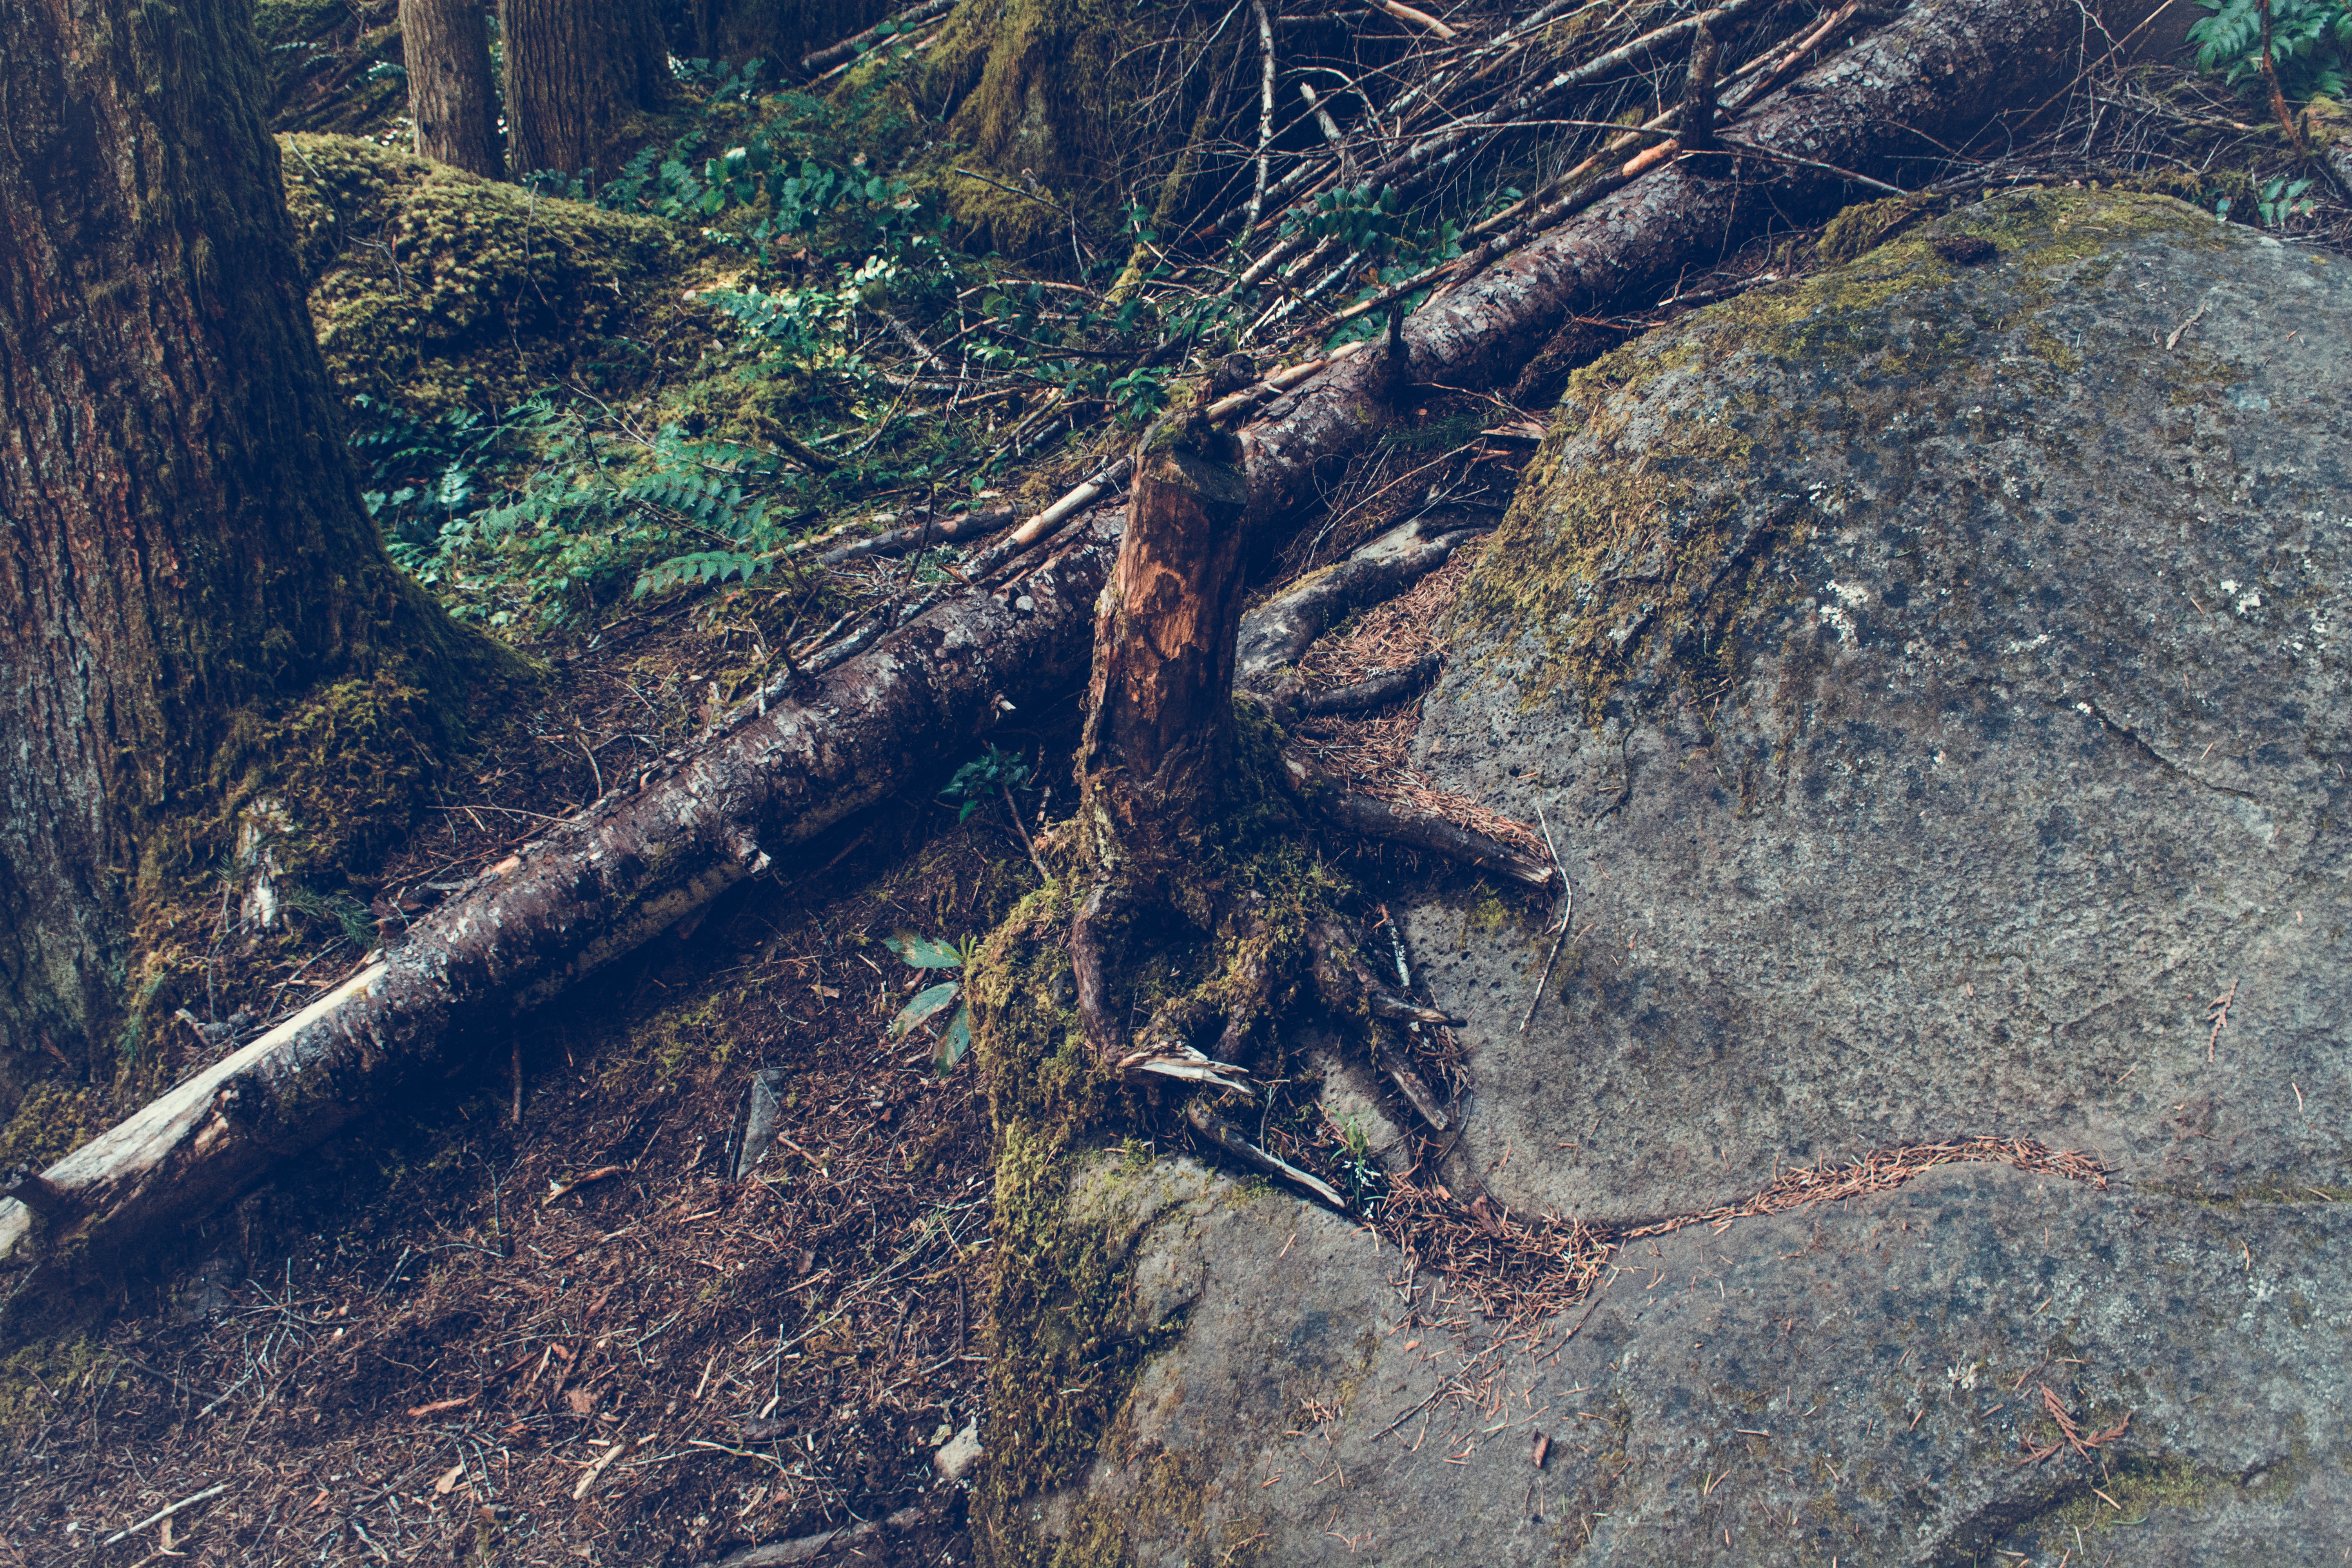
tree, rock, geology, geological phenomenon, branch, woody plant, plant, forest, wood, soil, trunk, root, grass, outcrop, bedrock, old growth forest, rainforest, earth